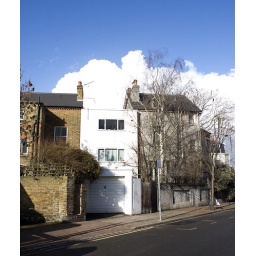
The house in da clouds